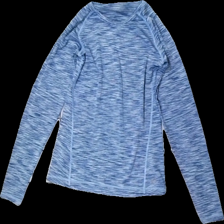
View: front
Type: Training top
Category: Ladies
Brand: Not in the list
Brand text on label: Dry plus
Colors: Blue
Material: 100% Polyester
Pattern: Other
Cut: Tight
Size: 34
Season: All
Trend: Sports
Price range: 50-100
Recommended usage: Reuse
Description: blue sport top